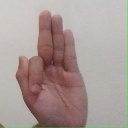
अक्षर: फ